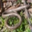
Label: snake